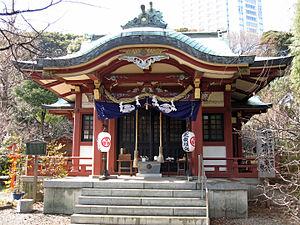
Les sanctuaires shinto, appelés le plus souvent jinja en japonais, sont des lieux de culte du shintoïsme, où l'on vénère un kami. On parle parfois aussi de jingū, ou simplement miya, voire de taisha.
Shiba Tōshō-gū est un sanctuaire shinto situé dans l'arrondissement de Minato à Tokyo, au Japon. Il consacre le premier shogun du shogunat Tokugawa, Tokugawa Ieyasu.